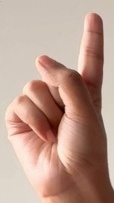
ASL sign: 1